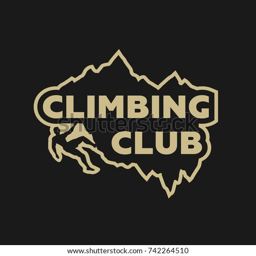
emblem on a dark background .